Richard Petty

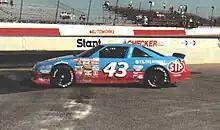
1989 car at Phoenix

Petty won two more Daytona 500s in 1979 and 1981. In 1979, he snapped a 45-race drought, winning his sixth Daytona 500, the first to be televised live flag-to-flag; it would become notorious for a fistfight between competitors following the controversial finish. Petty won the race as the first and second place cars of Donnie Allison and Cale Yarborough crashed on the last lap. Petty held off Darrell Waltrip and A. J. Foyt. The race is also regarded as being the genesis of the current surge in NASCAR's popularity. The East Coast was snowed in by a blizzard, giving CBS a captive audience. The win was part of Petty's seventh and last NASCAR Winston Cup Championship. He was able to hold off Waltrip to win the title in 1979.